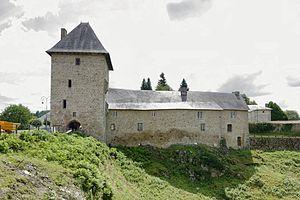
Château de Peyrat-le-Château This building is indexed in the Base Mérimée, a database of architectural heritage maintained by the French Ministry of Culture,
Peyrat-le-Château est une commune française située dans le département de la Haute-Vienne en région Nouvelle-Aquitaine.